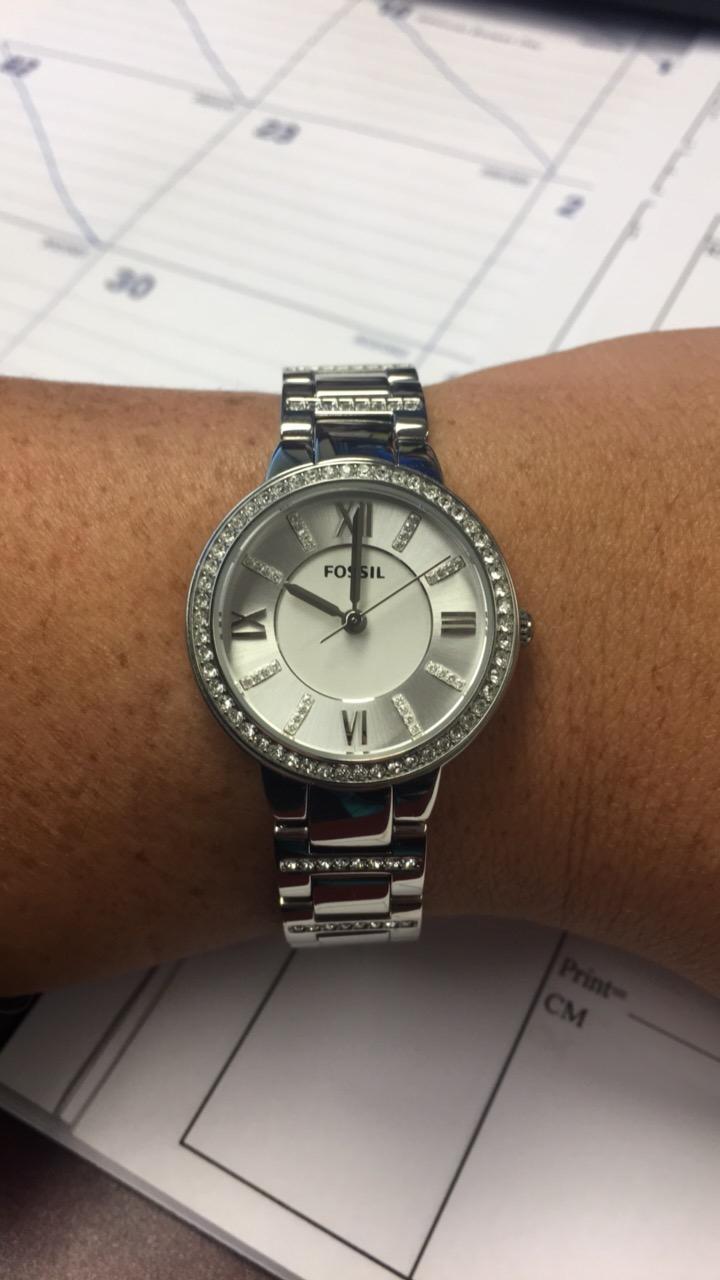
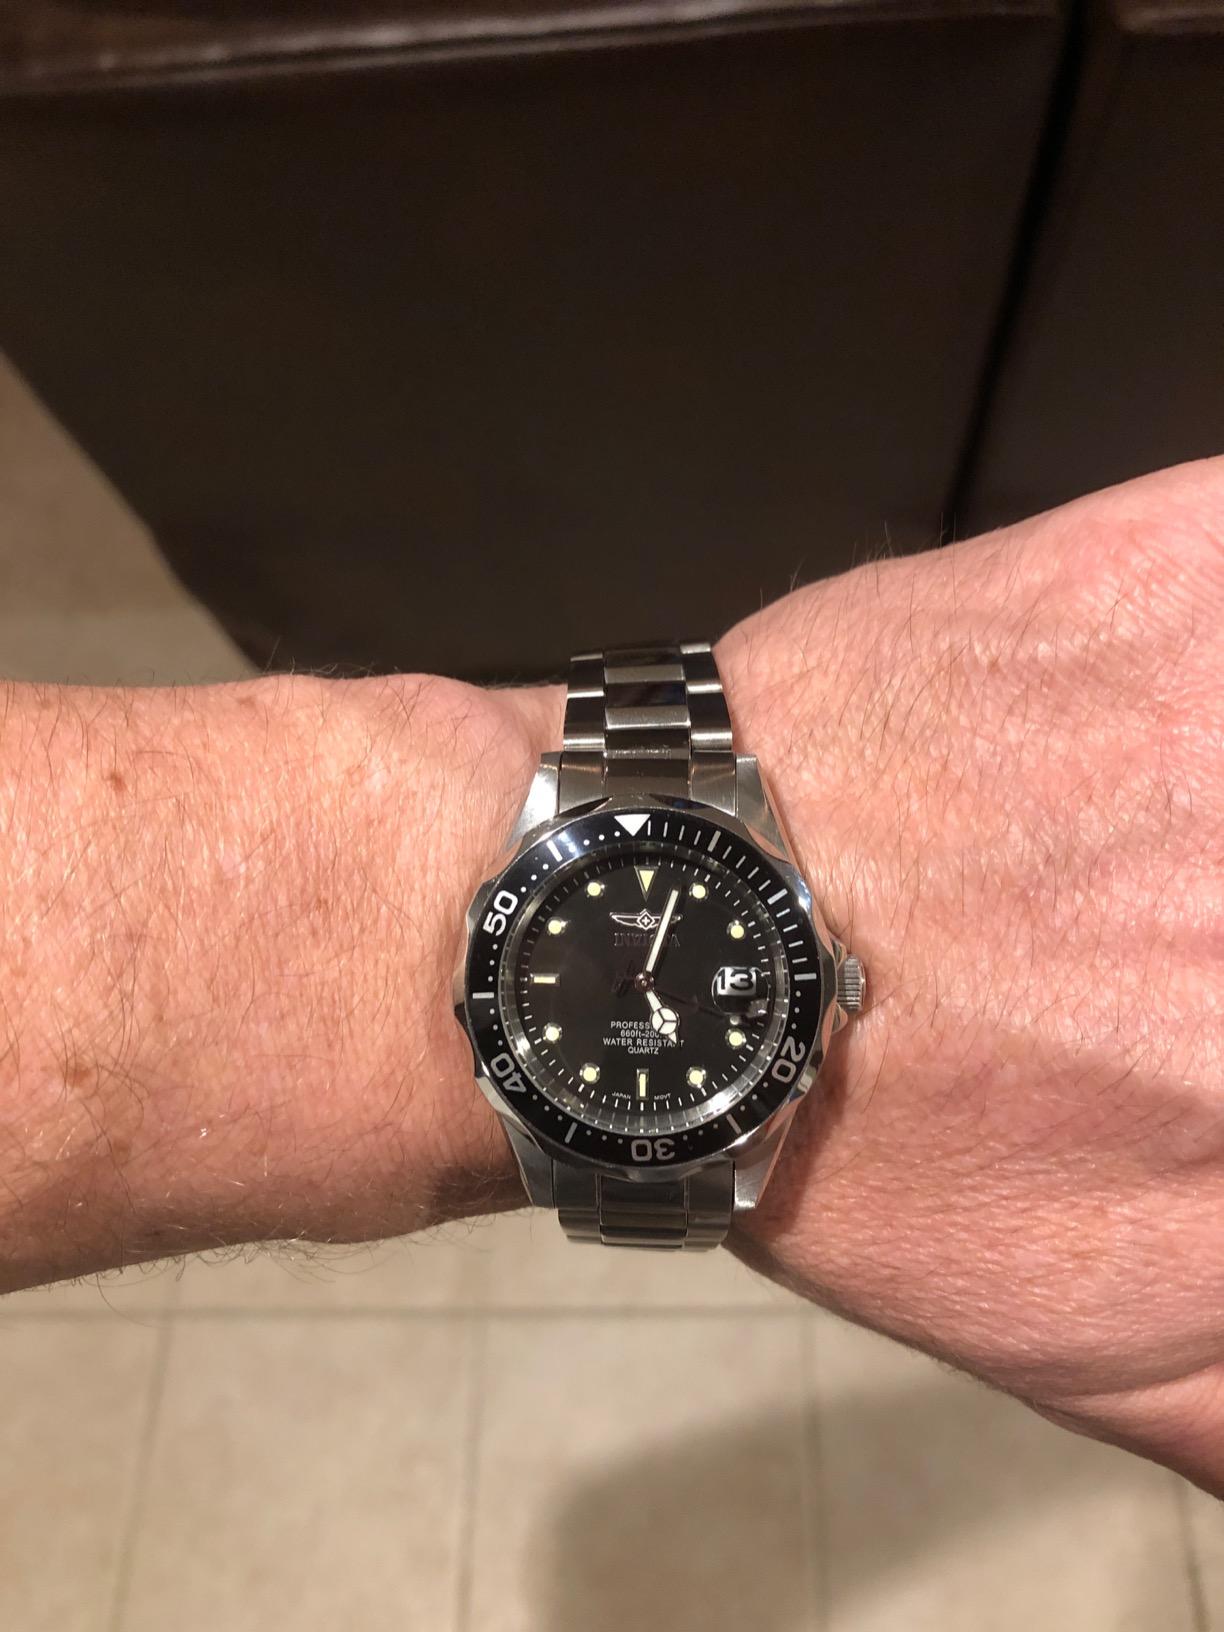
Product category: accessories_watch
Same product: no